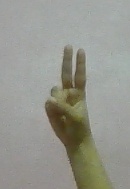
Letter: taa